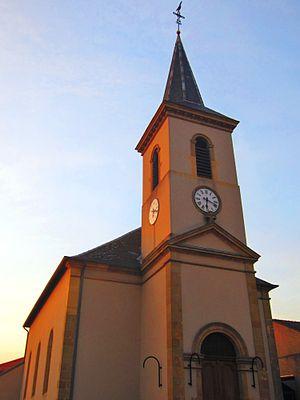
Eglise Hunting
Hunting est une commune française située dans le département de la Moselle, en région Grand Est.